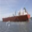
Label: ship